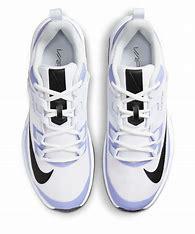
Brand: Nike
Model: Court Vapor Lite